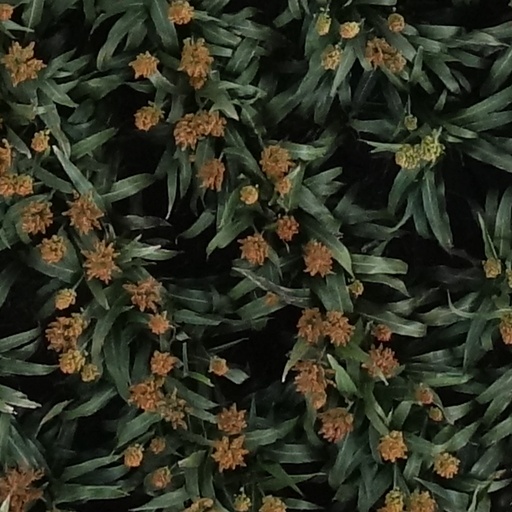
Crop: sorghum